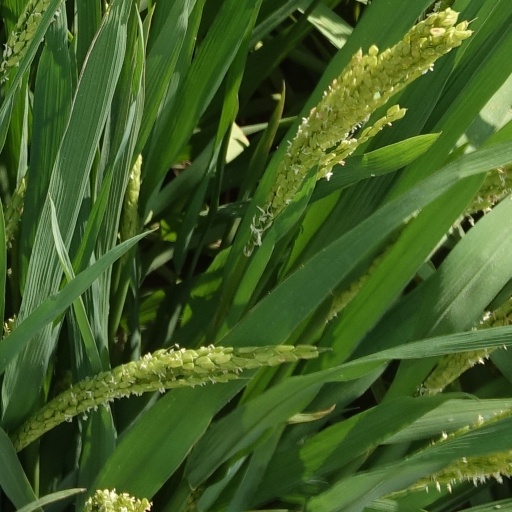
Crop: rice